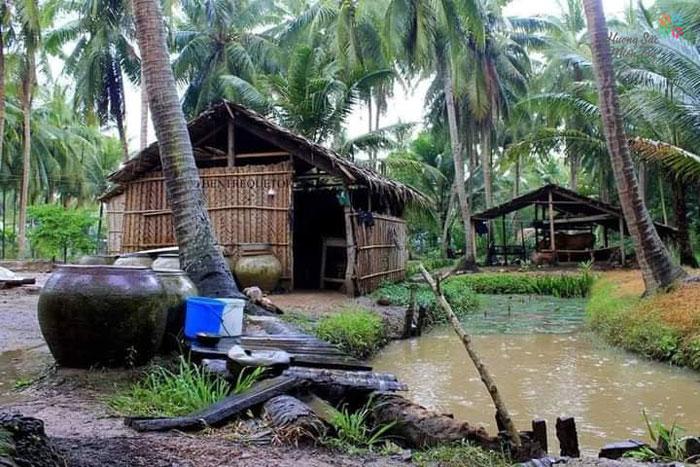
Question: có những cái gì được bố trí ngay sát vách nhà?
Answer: có những cái chum được bố trí ngay sát vách nhà